Wynberg Boys' High School

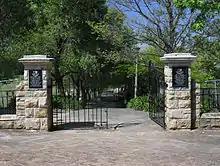
Memorial Gates

In 1841, John McNaughton re-opened the doors of his school, the "Established School at Wynberg", in "Glebe Cottage" with 16 pupils enrolled. McNaughton's school shared the cottage with the Lady D'Urban School of Industry for young ladies.